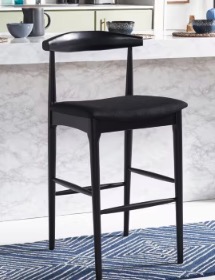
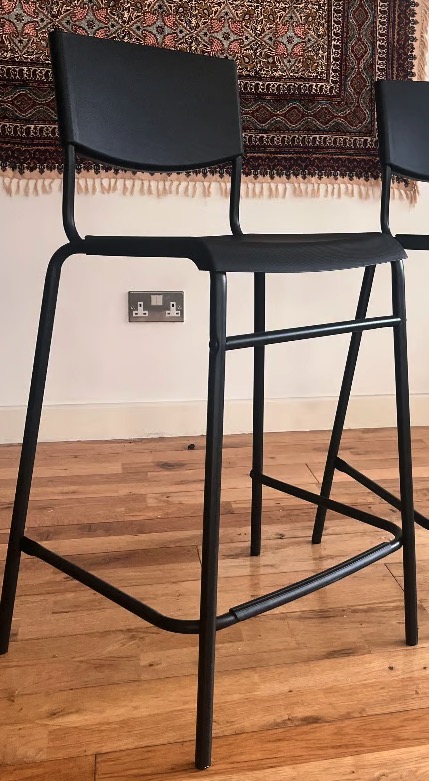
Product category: stool
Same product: no